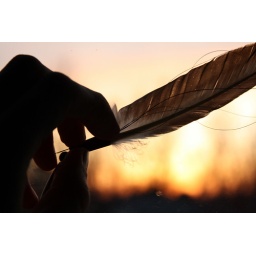
this is sooc. again, the clouds parted around golden hour, and we got 30 minutes of beauty. mmm mmm good.